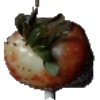
Label: Strawberry 1